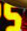
Number: 5